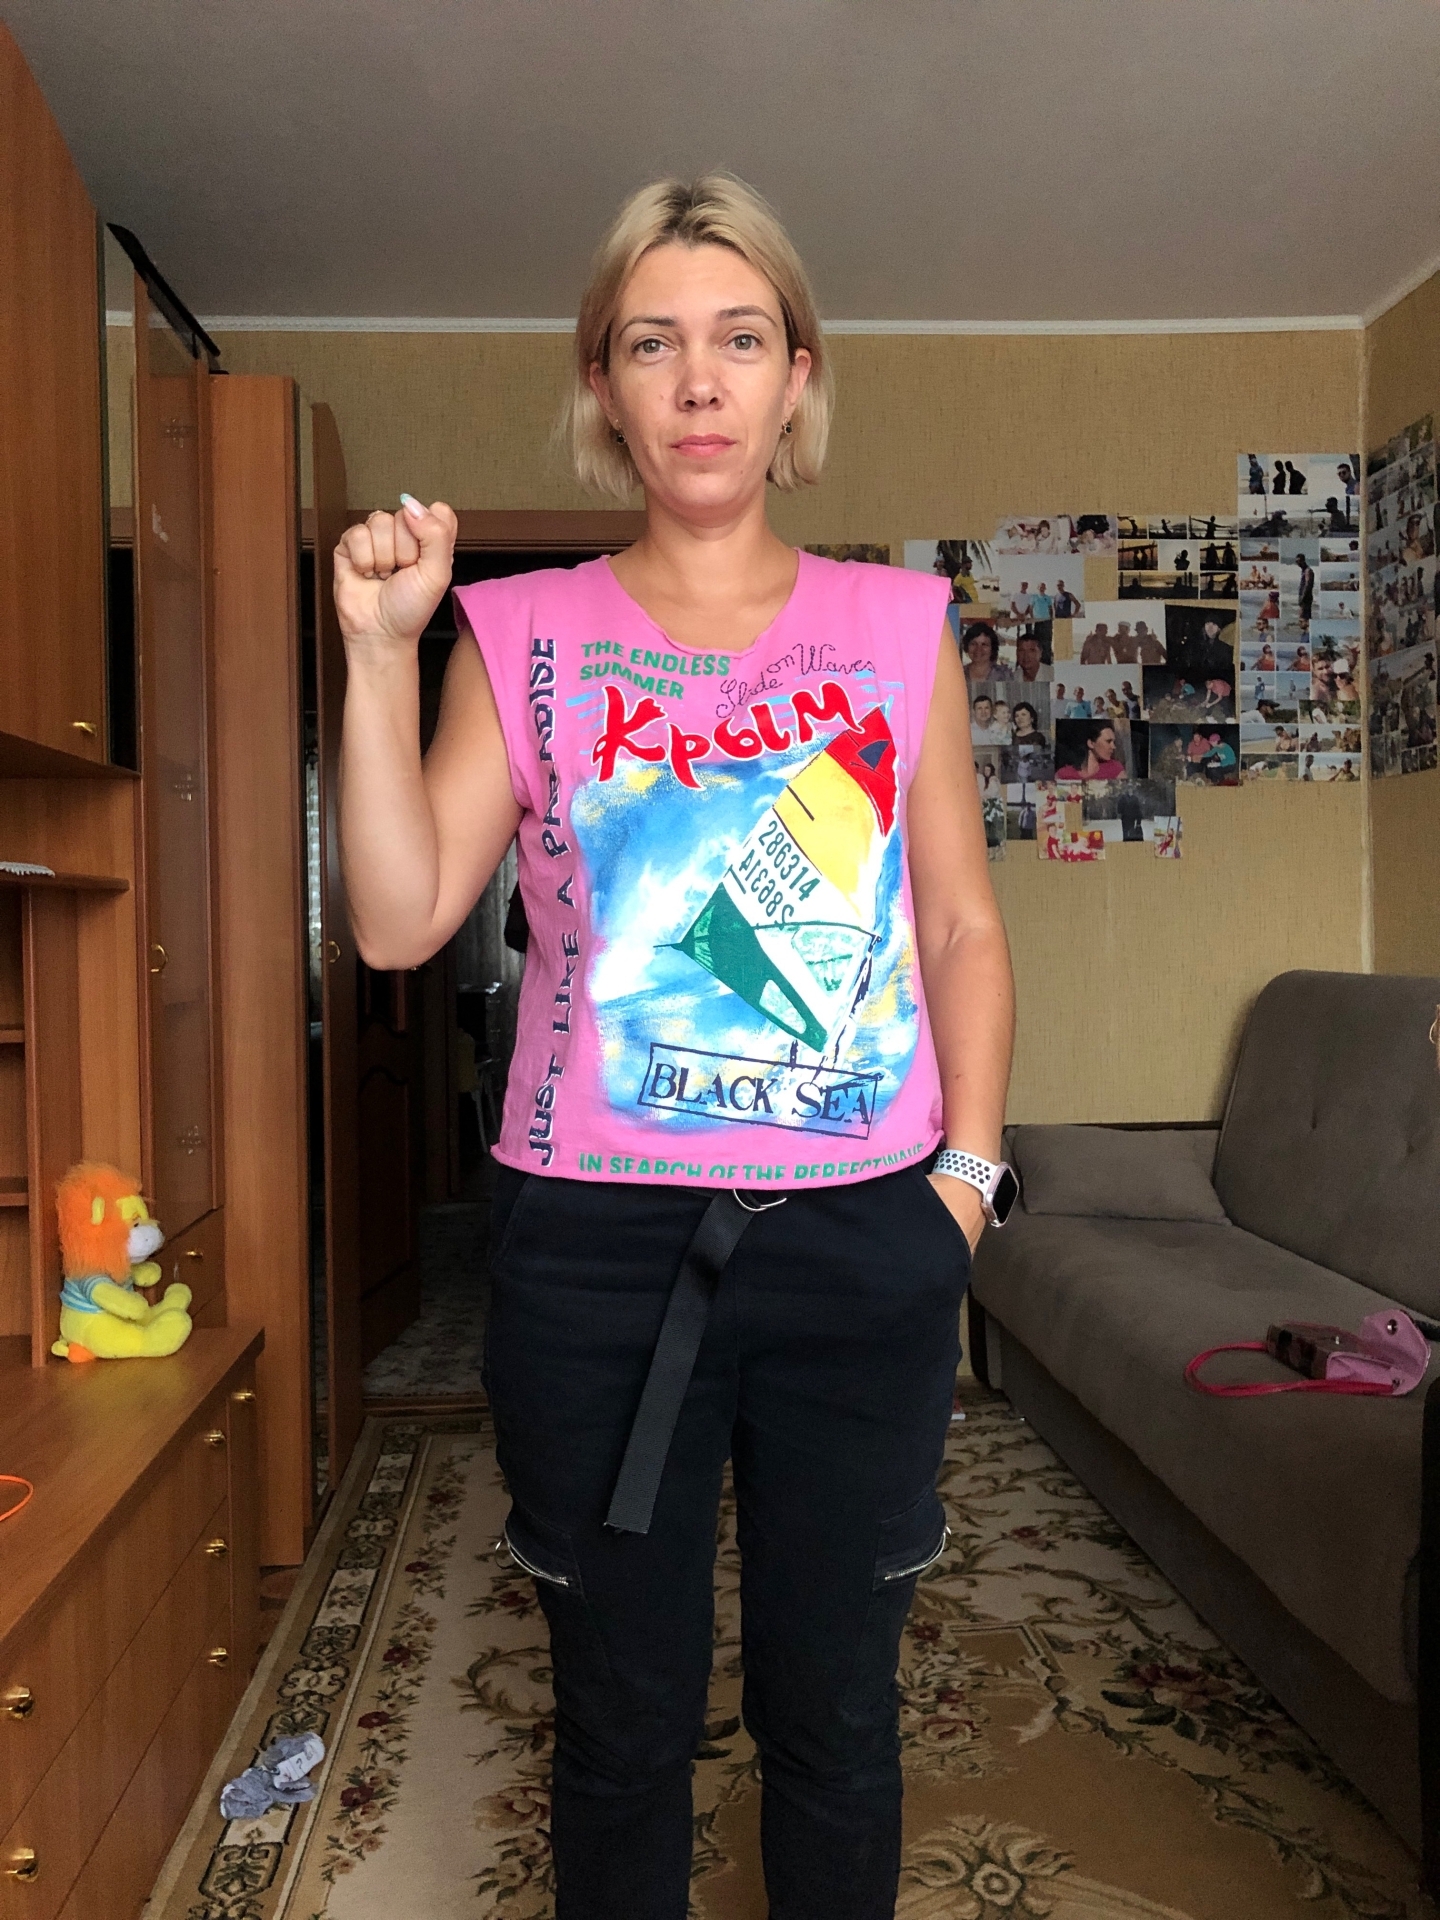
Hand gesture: fist